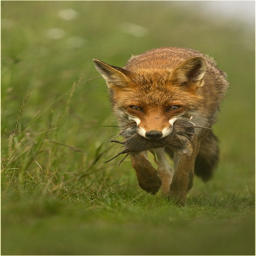
the fox by person on 500px